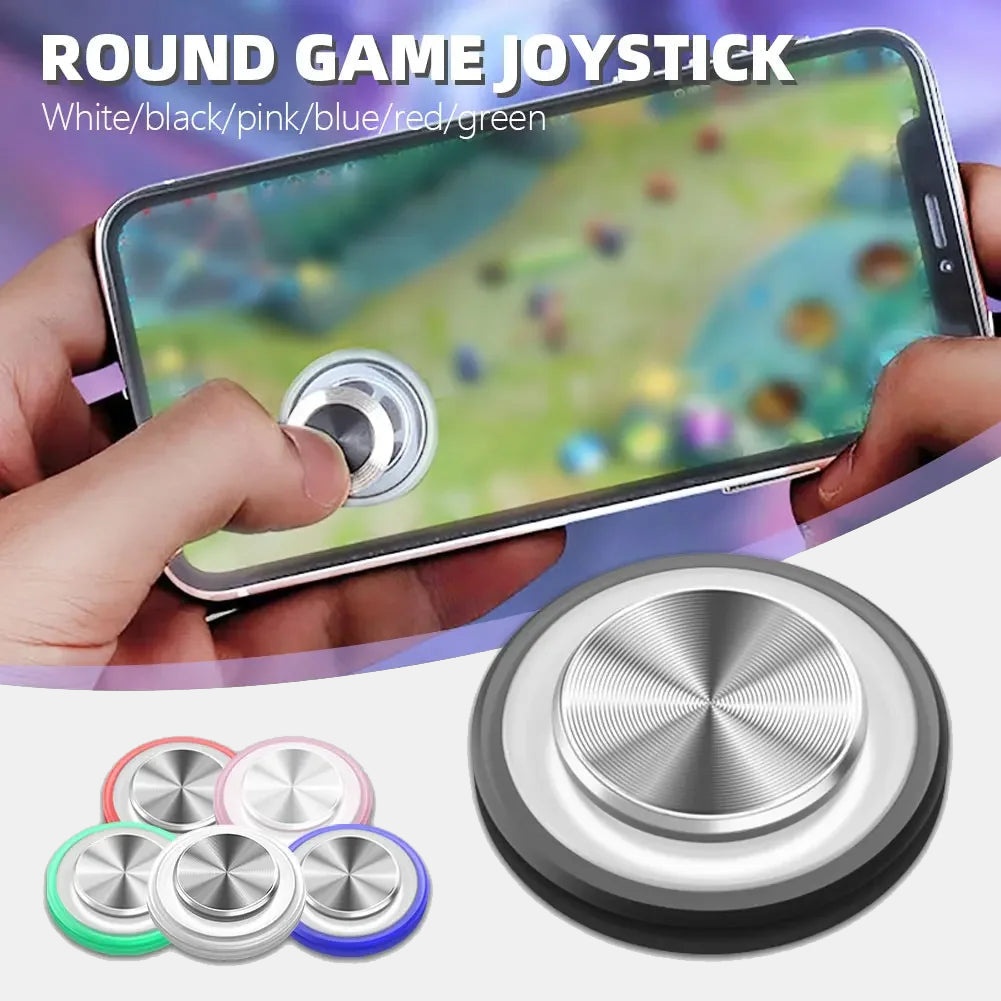
🔥 Buy 1 Get 1 Free 🔥 Mobile Stick - Win all your games !
Brand: Biradu
Category: Electronics > Electronics Accessories > Computer Components > Input Devices > Game Controllers > Joystick Controllers